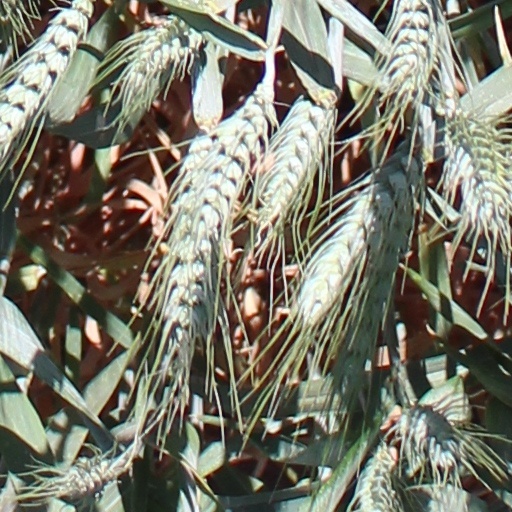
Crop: wheat